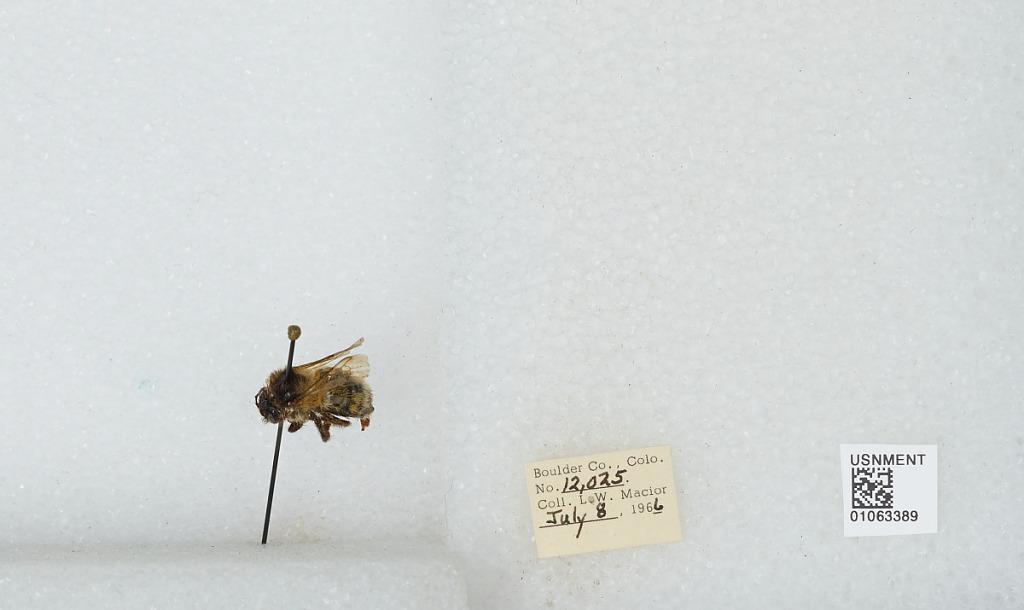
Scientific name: Bombus (Pyrobombus) bifarius Cresson
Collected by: L. Macior
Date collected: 1966-7-8
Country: United States
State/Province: Colorado
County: Boulder
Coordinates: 40.0017, -105.308